The Girl Who Came to Supper

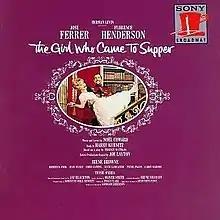
Original Cast Recording

The Girl Who Came to Supper is a musical with a book by Harry Kurnitz and music and lyrics by Noël Coward, based on Terence Rattigan's 1953 play "The Sleeping Prince". The musical premiered on Broadway in 1963.